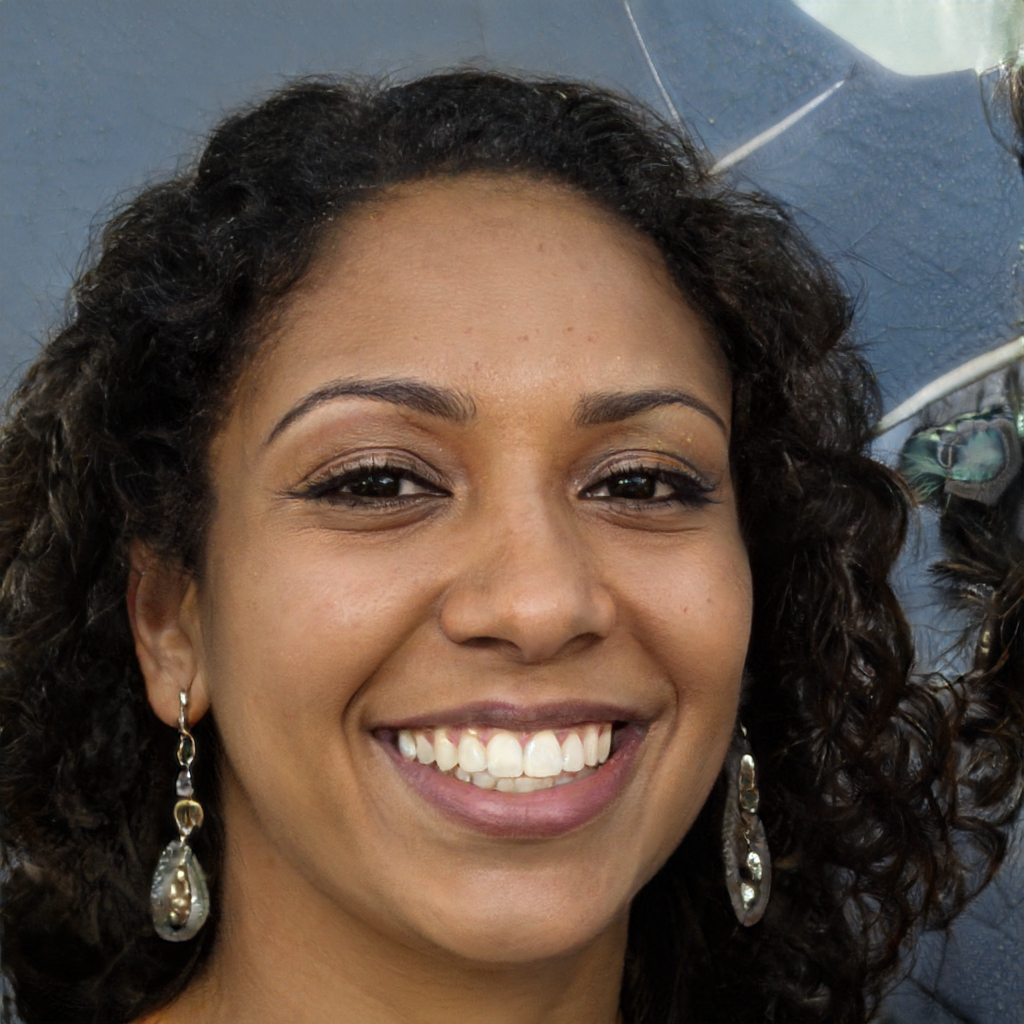
Label: Colored